Antoon Sallaert

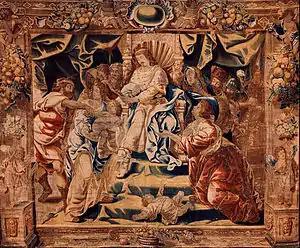
"Judgement of Solomon"

Sallaert painted multiple portraits which were compared to those of Anthony van Dyck.